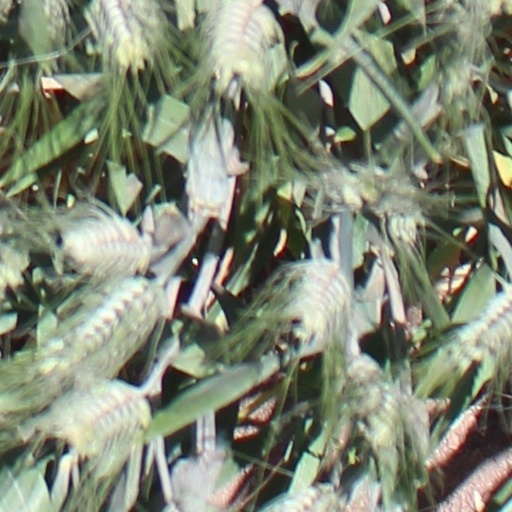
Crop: wheat